Vandellia cirrhosa

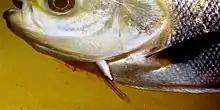
A candiru taking blood from the gills of a fish host.

"Vandellia cirrhosa" is a small, freshwater catfish. Members of the genus "Vandellia" can reach up to in standard length, but some others can grow to around . The fish has an elongated body with an anterior dorsal fin and pelvic fin, and an anal fin slightly larger than the dorsal fin. The caudal fin is fairly small with a truncated shape. Each has a rather small head and a belly that can appear distended, especially after a large blood meal. The body is translucent, making it quite difficult to spot in the turbid waters of its home. Blood is often visible through the translucent body after feeding. The fish has small eyes with yellow irises. There are short sensory barbels around the head, together with short, backward pointing spines on the gill covers. These spines have been described as popping out in an umbrella-like fashion, which could be used to help lodge the fish into its host.